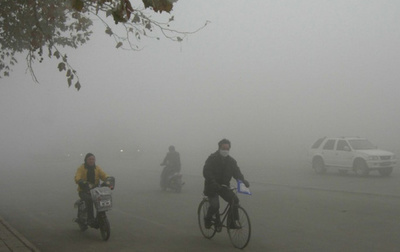
Weather: foggy or hazy